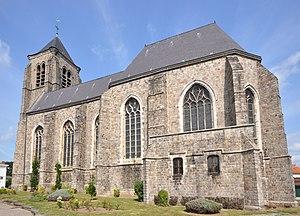
Église Saint-Martin de Beuvry, (Classé, 1920) This building is classé au titre des Monuments Historiques. It is indexed in the Base Mérimée, a database of architectural heritage maintained by the French Ministry of Culture,